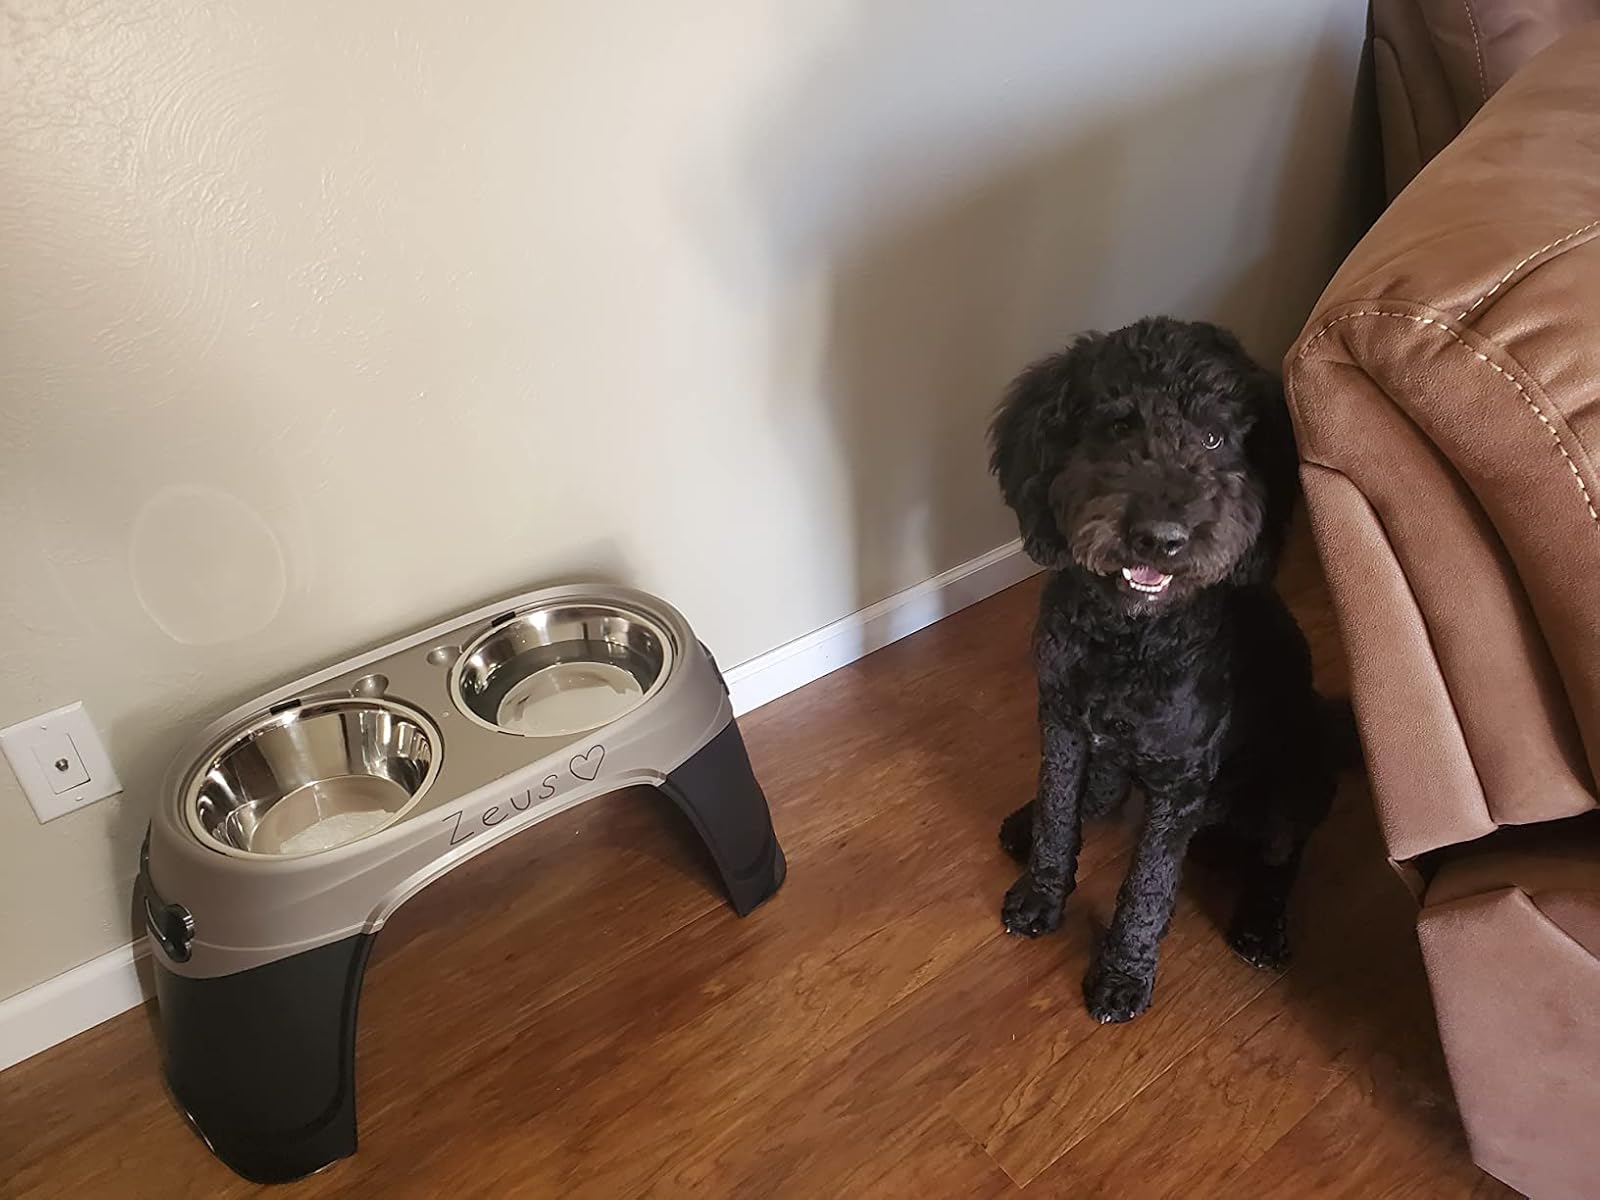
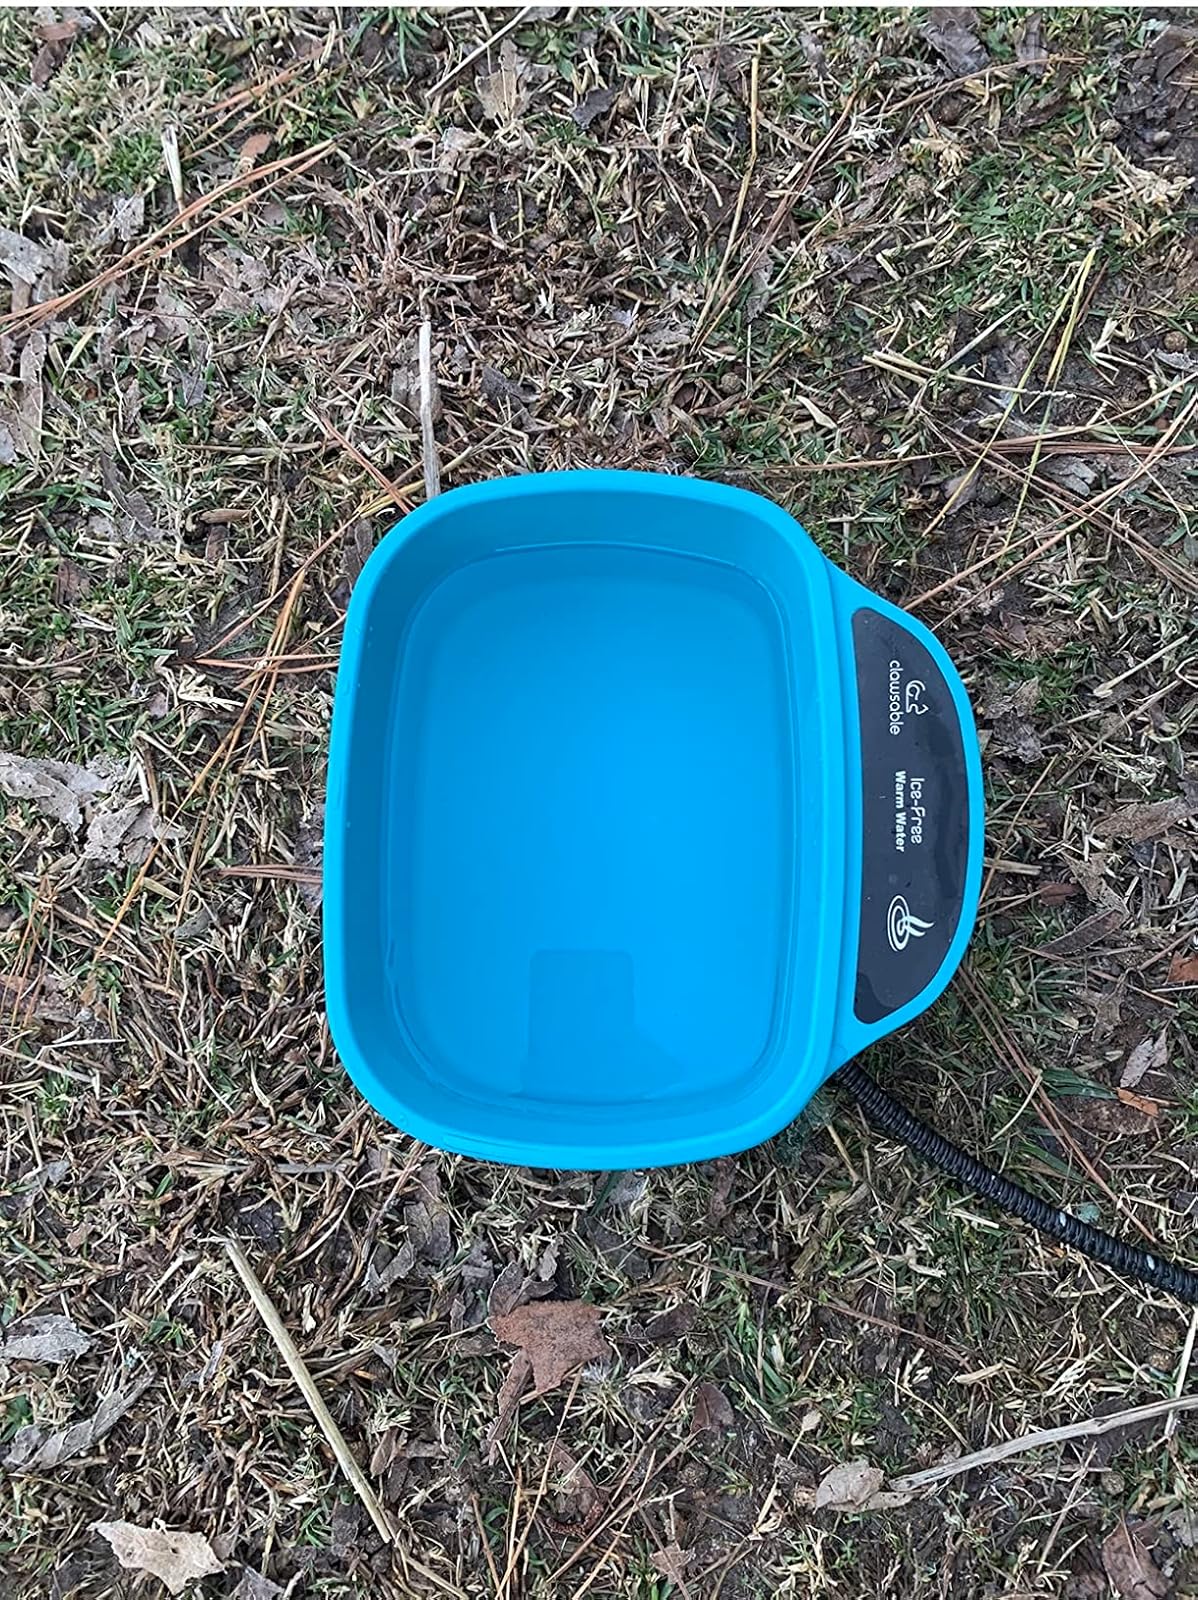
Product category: items_bowl
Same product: no